2C-T-21

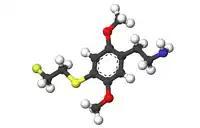

2C-T-21, also known as 4-(2-fluoroethylthio)-2,5-dimethoxyphenethylamine, is a psychedelic phenethylamine of the 2C family sometimes used as an entheogen. It was first synthesized by Alexander Shulgin.